Marie Henriques

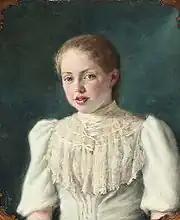
" Young girl in a white dress" (1893)

Born into the wealthy Danish-Jewish Henriques family in Copenhagen, Marie Henriques was the daughter of Martin Henriques (1825-1912) and Therese Abrahamsen (1833-1882) a pianist. The family shared their time between their first-floor apartment in the Brønnum House on Kongens Nytorv and the country house Petershøj in Klampenborg. She shared her artistic talents with her paternal uncles and with her elder brother, Robert Henriques (1858-1914), a musician and writer. After taking private painting lessons in Denmark, she spent six months with her father in Paris where she studied under the Belgian Alfred Stevens, the Norwegian Christian Krohg and the French artist Othon Friesz. On returning to Copenhagen, she was fortunate to be able to attend the Women's School which had just been established at the Royal Danish Academy of Fine Arts. She studied there under Viggo Johansen, graduating in 1893.